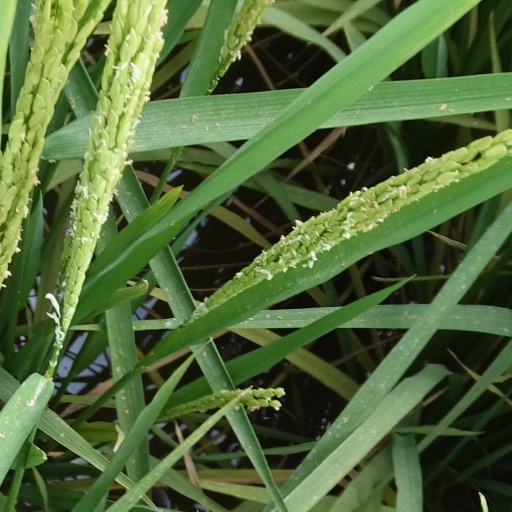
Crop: rice